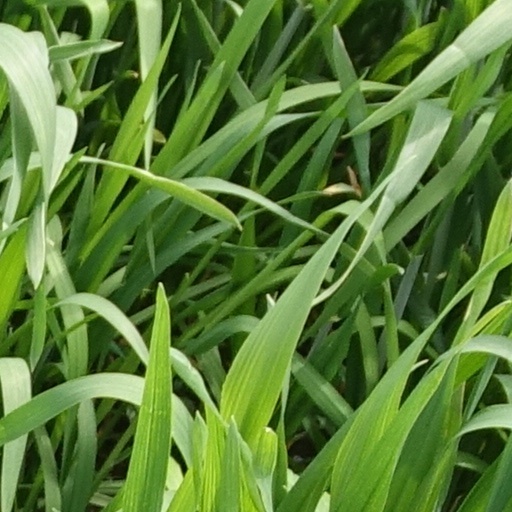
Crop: wheat